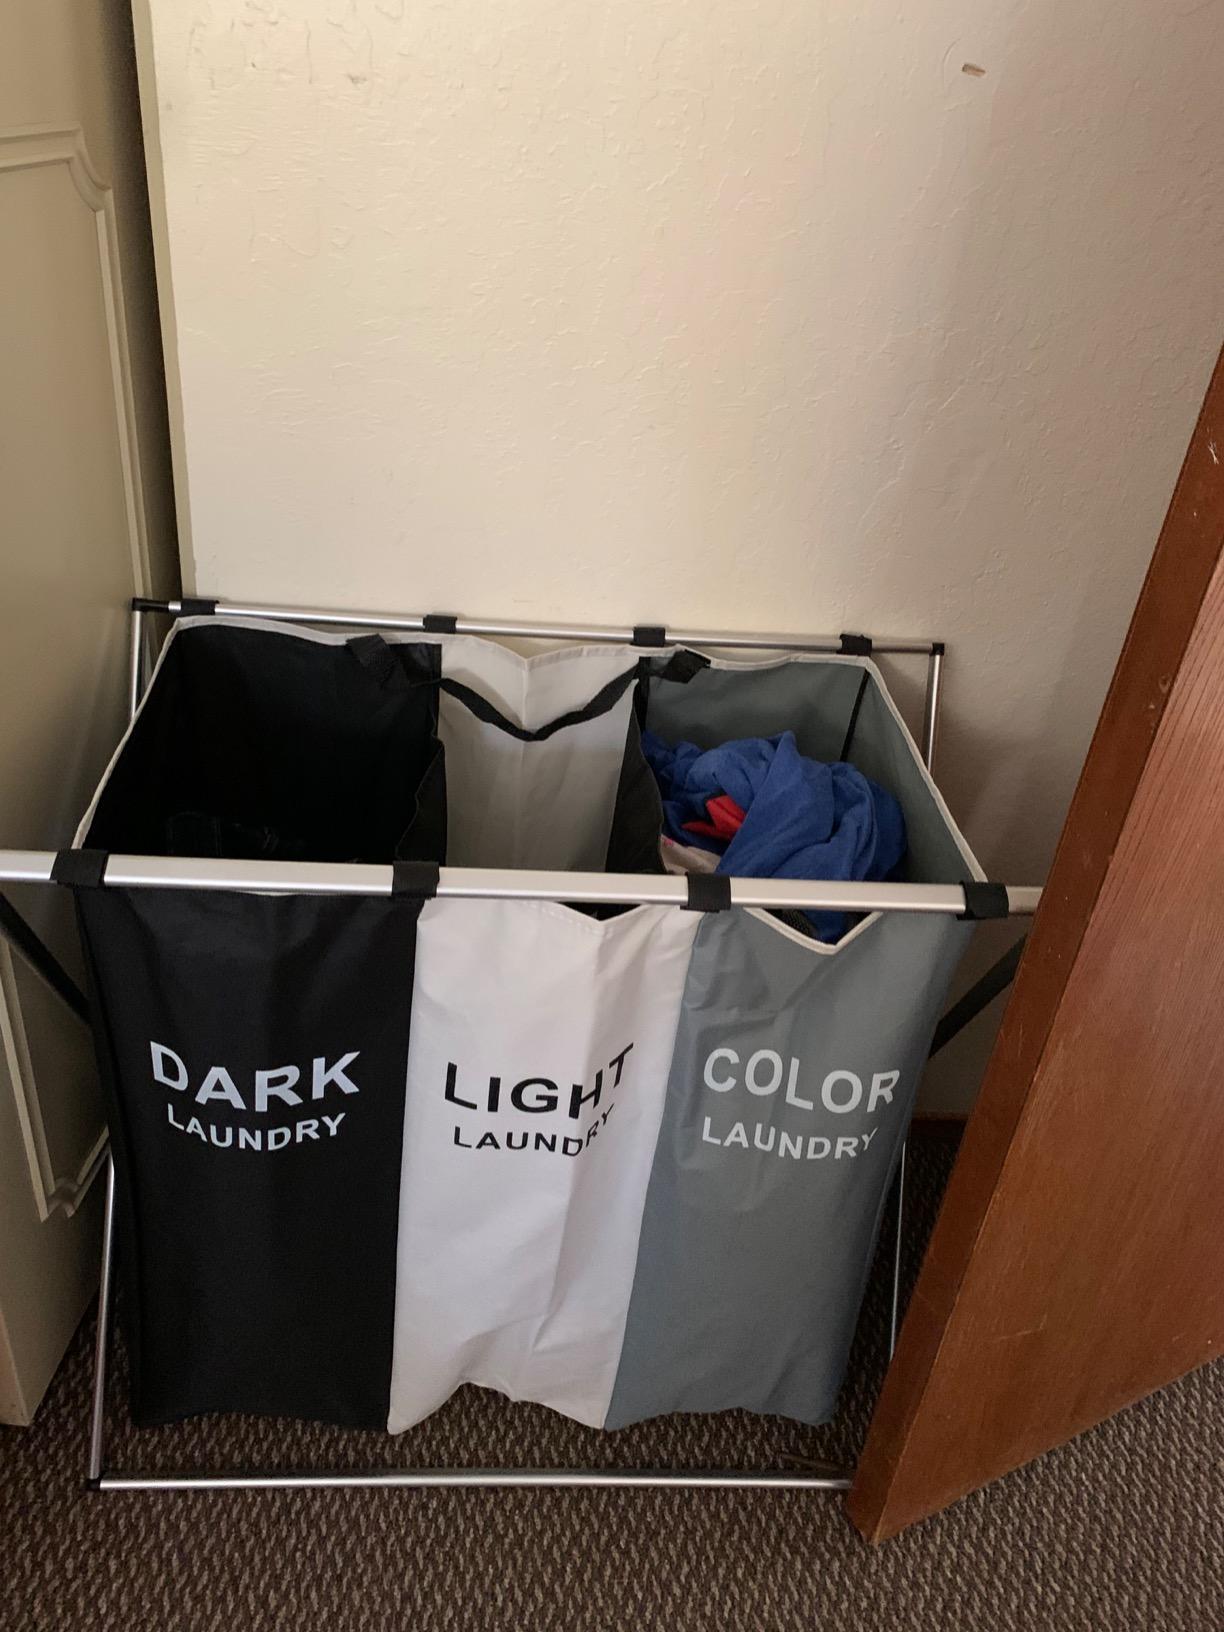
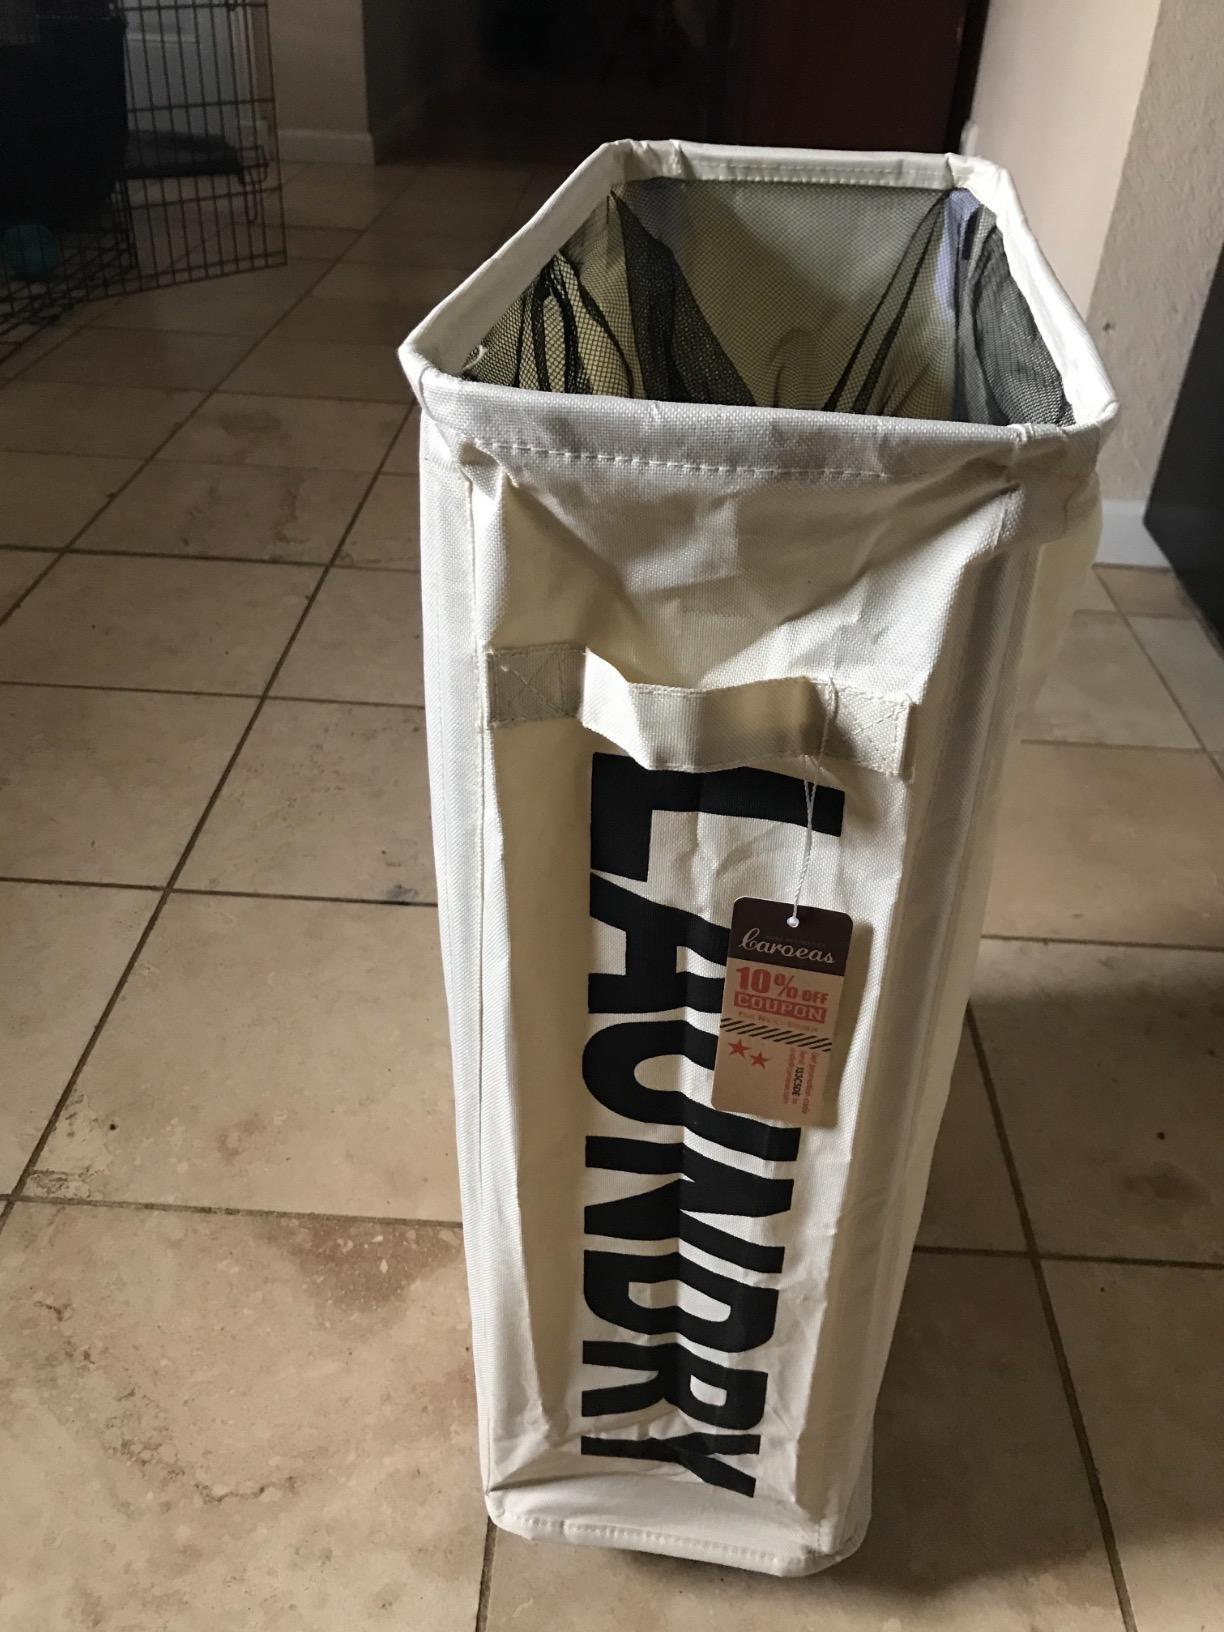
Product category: items_hamper
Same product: no